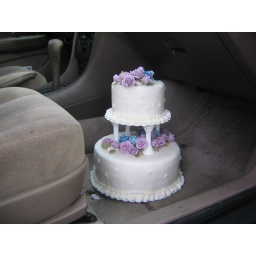
transporting home in my car